Beard Building

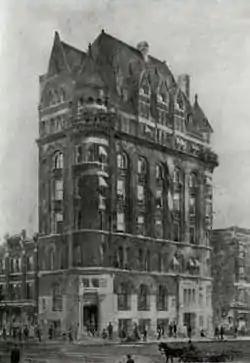

The Beard Building was a seven-storey, Richardsonian Romanesque highrise in Toronto, Ontario, Canada that is considered to be Toronto's first skyscraper. Designed by E. J. Lennox and completed in 1894, initial plans were for a nine-storey, iron-framed structure, but a more traditional wood-brick combination with seven storeys was settled upon.